History of trams in Leipzig

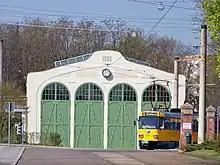
Former Schkeuditz tram depot

The only depot owned by the LAAG was at its terminal in Schkeuditz. The company opened it on 27 October 1910. The terminal loop was built as recently as 1958. The LVB closed the depot ca. 2001. It had not been used for stabling of tramcars for some years, but housed the collection of museum tramcars. This collection was moved subsequently to Möckern.